Wiranatakusumah V

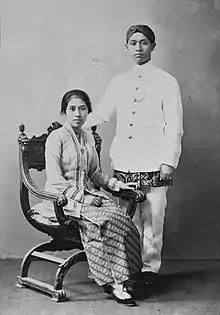
Wiranatakusumah V (right), with his third wife, Syarifah Nawawi (left).

On 19 March 1948, Wiranatakusumah finally arrived in the Andir Airfield (now Husein Sastranegara International Airport) in Bandung. He was greeted by the populace of the State of Pasundan. Unexpectedly, a rousing welcome accompanied by a cry of "Merdeka" (which was an Indonesian salute) prompted the Dutch to arrest several teachers and students who were thought to be responsible for these cry.